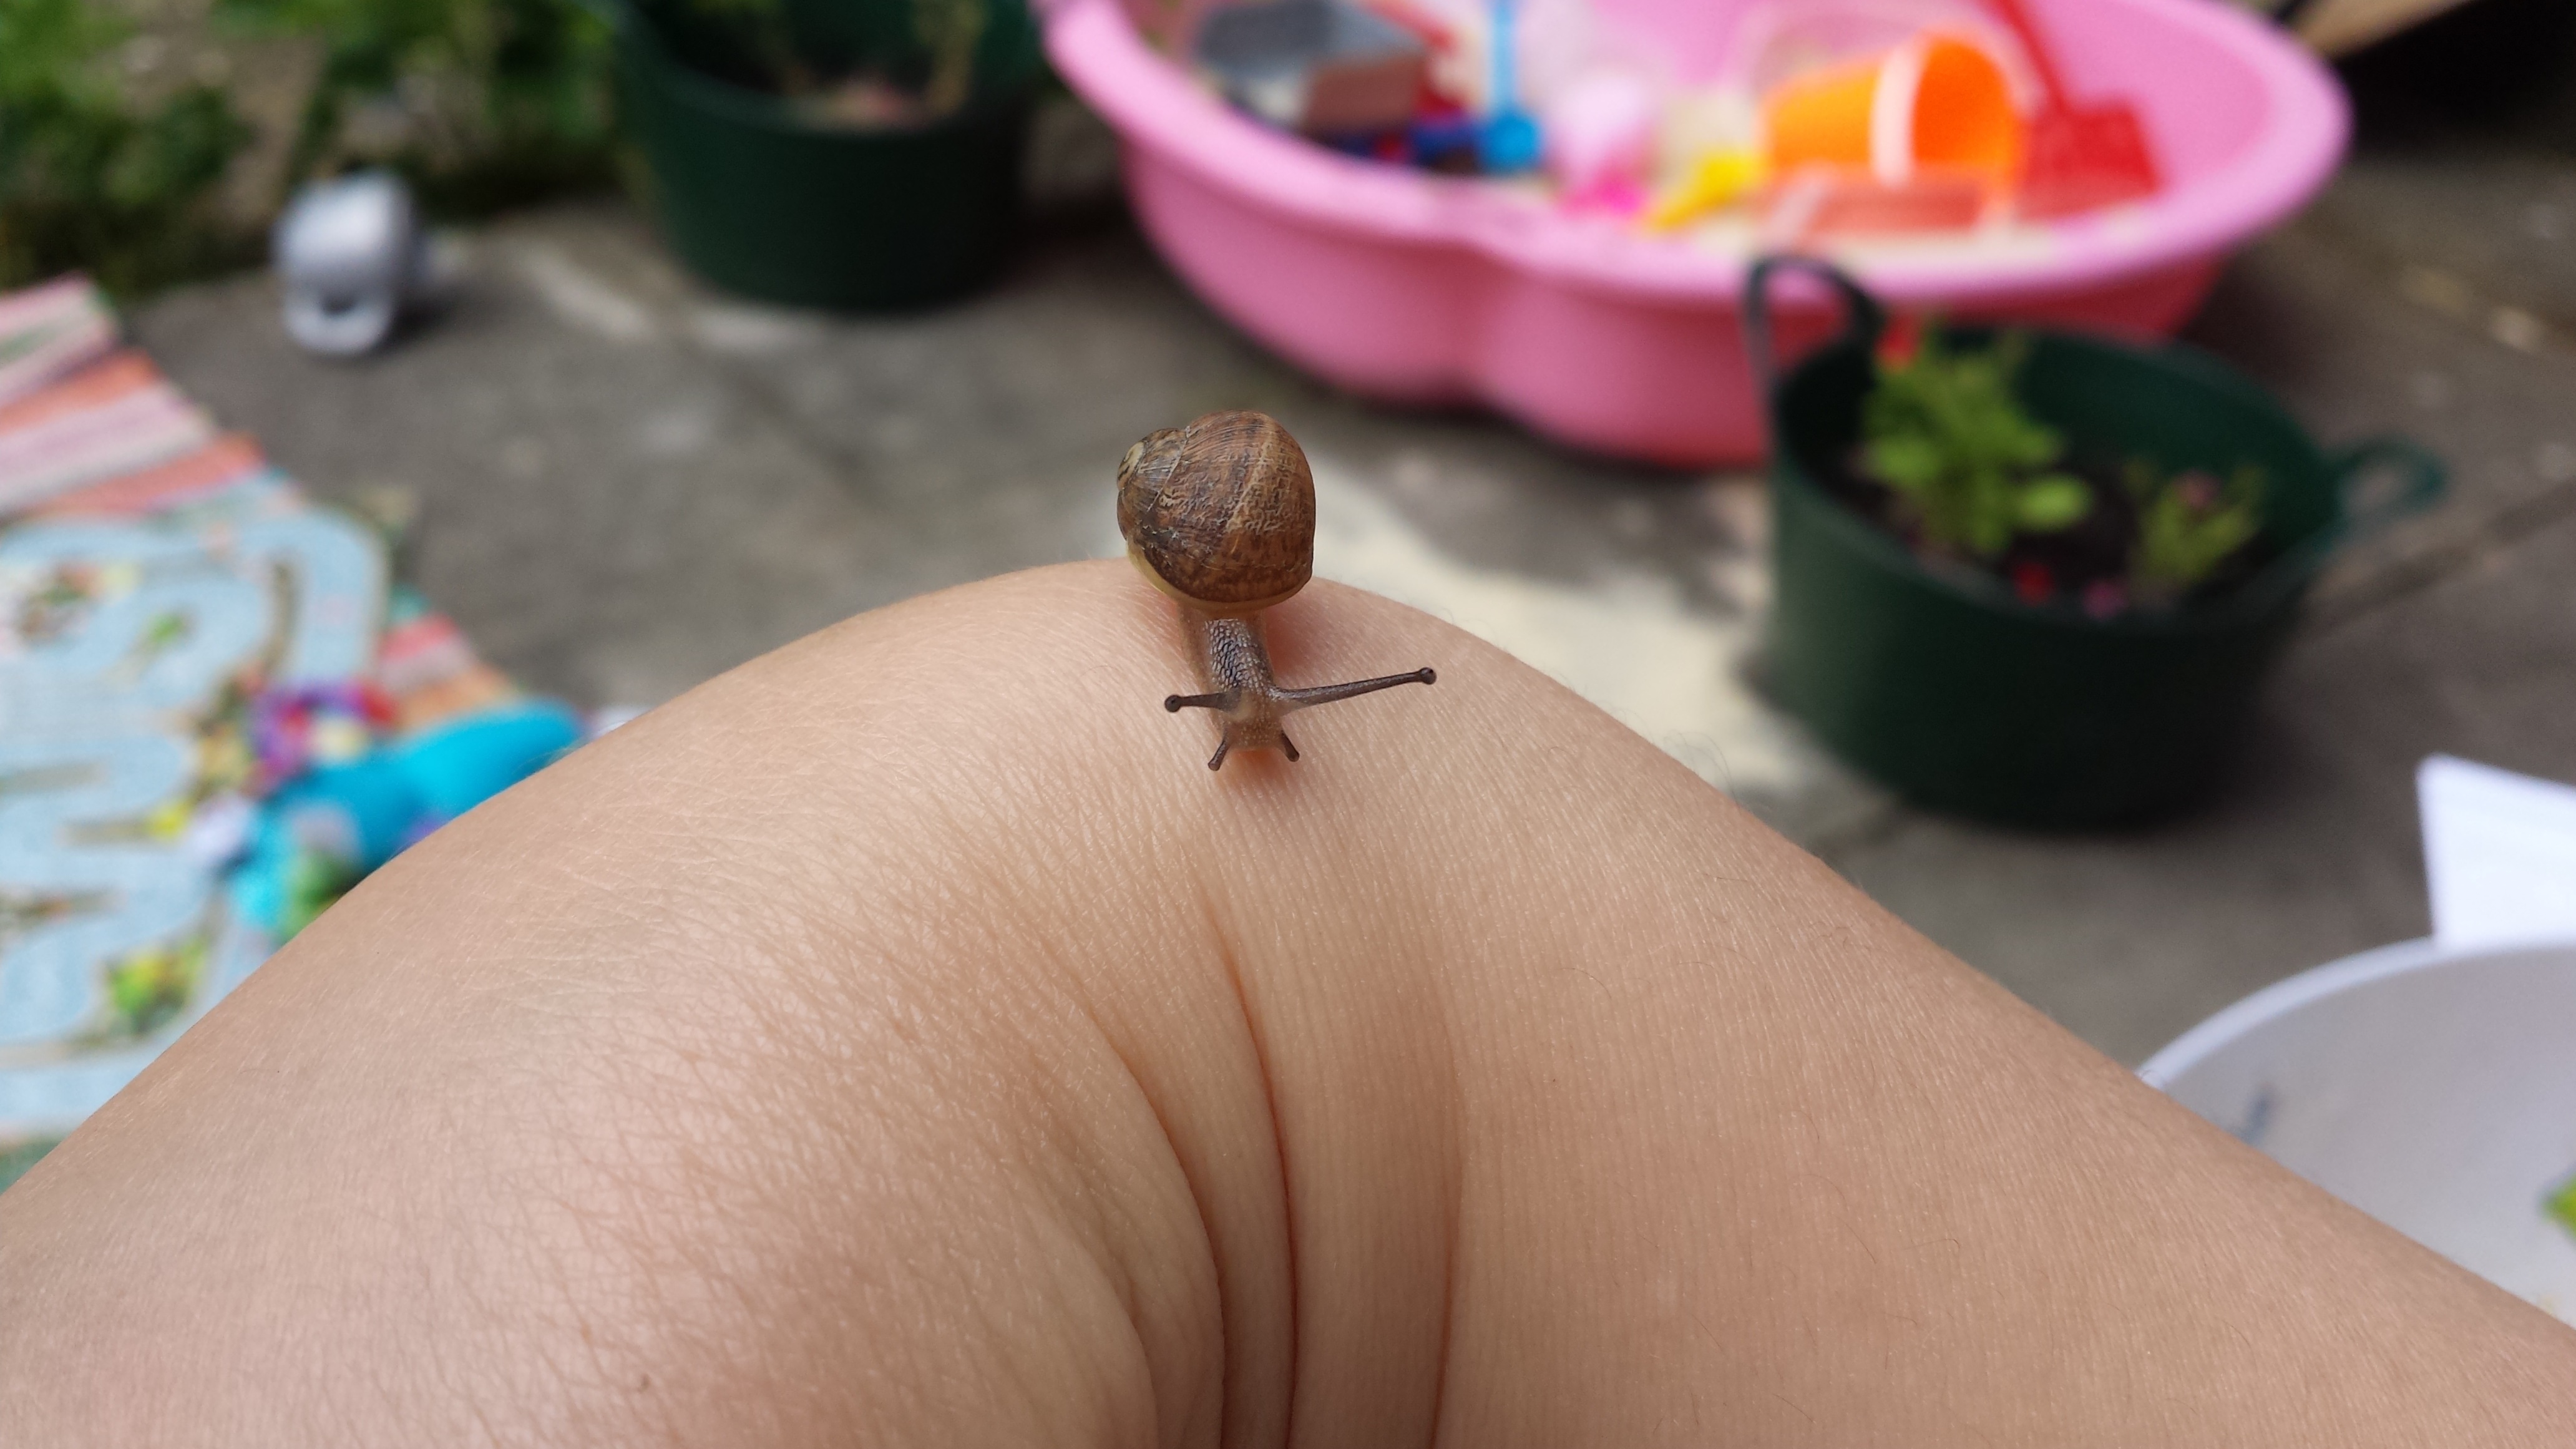
hand, animal, leg, finger, green, color, small, contrast, life, snail, tiny, skin, difference, dimensions, sense